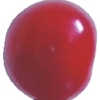
Label: cherry_sour